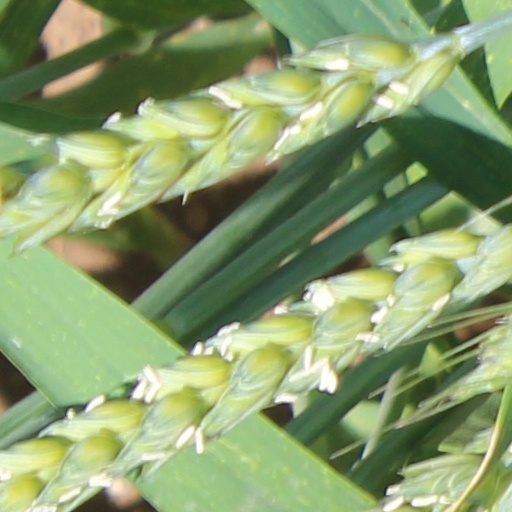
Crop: wheat